Haussmann–Saint-Lazare station

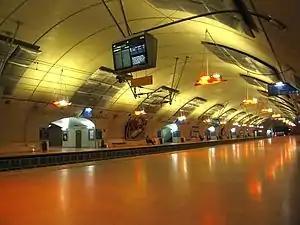
Platforms in June 2006

Haussmann–Saint-Lazare station is a station on the RER in Paris, France. Opened on 14 July 1999 as the terminus of the new Line E, it is situated beneath Boulevard Haussmann and directly connected to Gare Saint-Lazare, , and two metro stations.